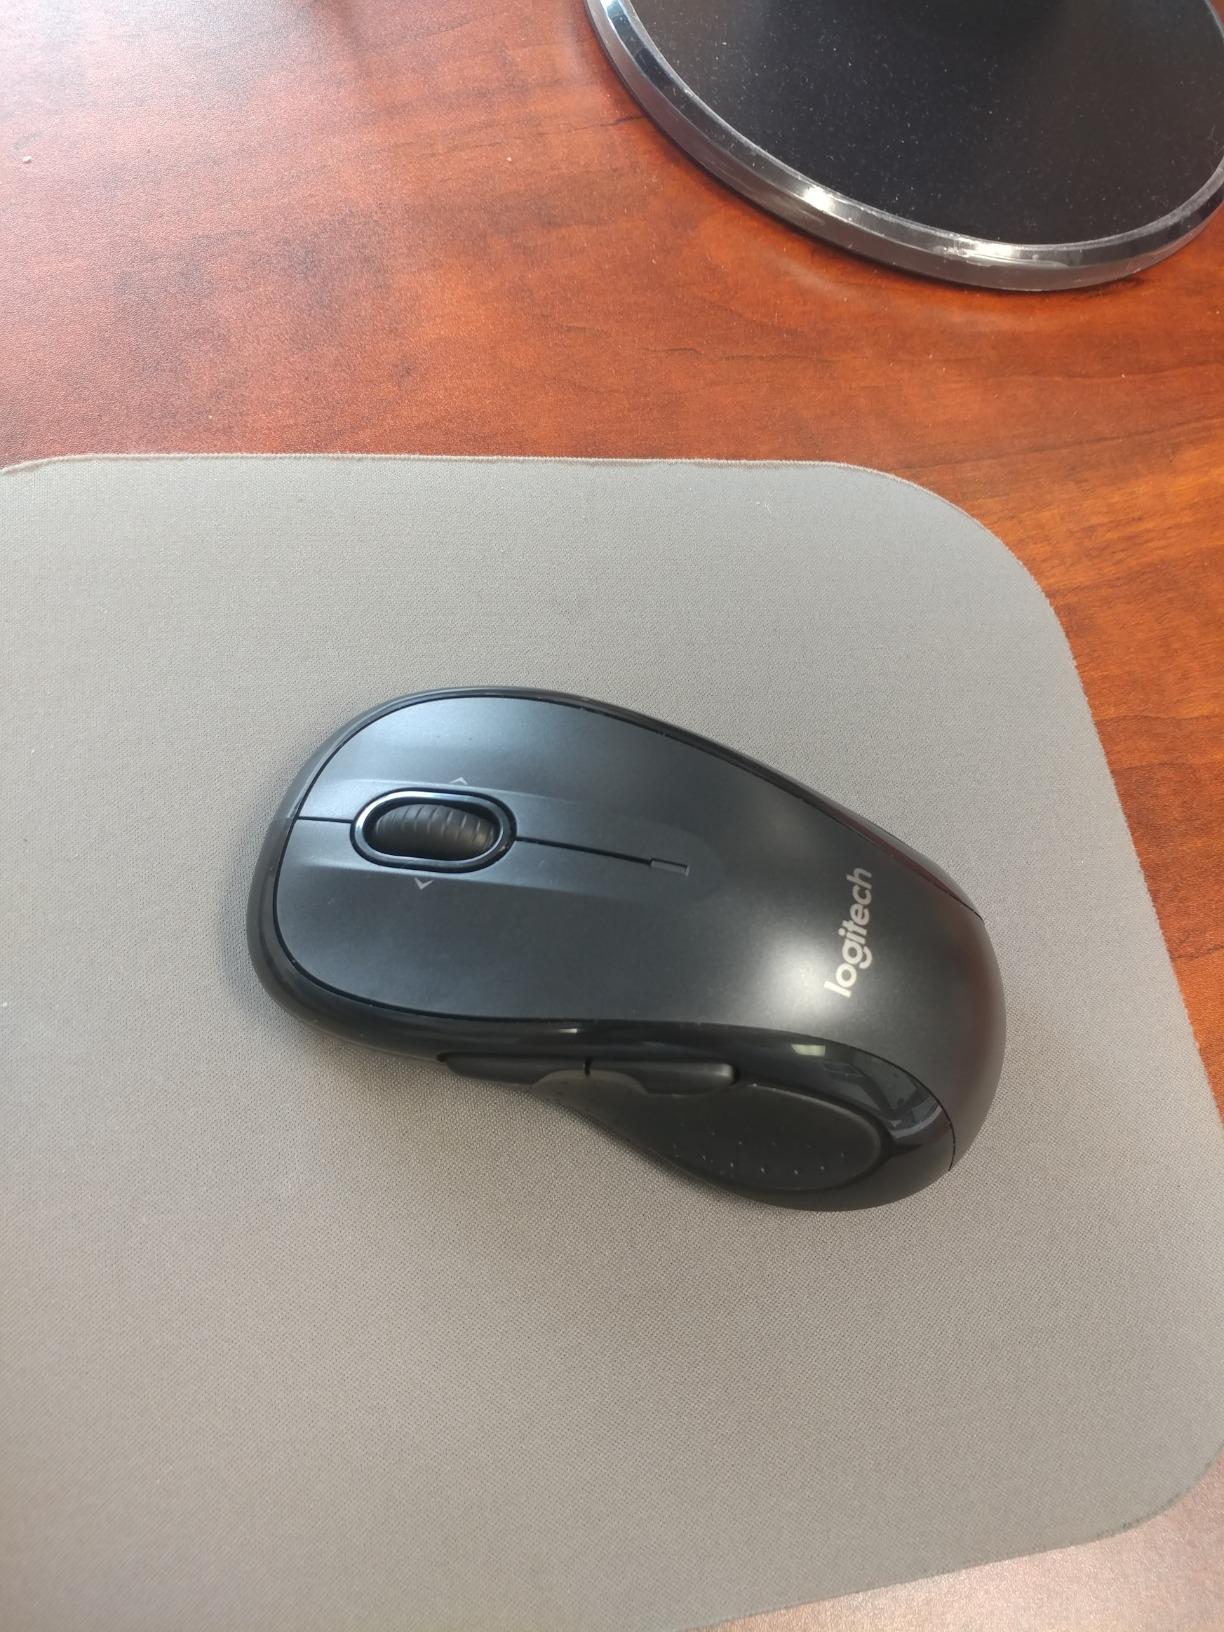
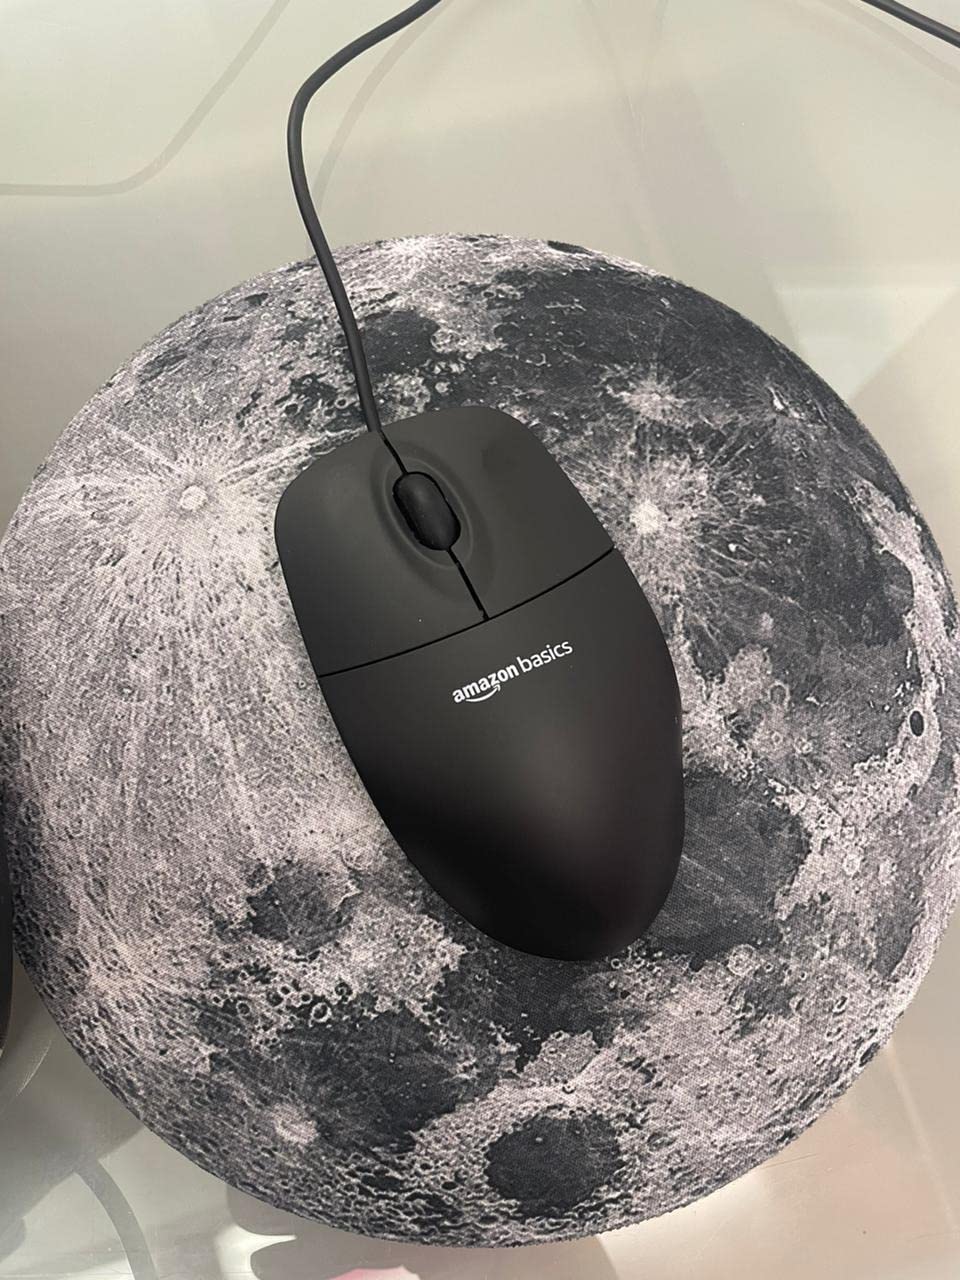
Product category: mouse
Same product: no